Nova Scotia Human Rights Commission

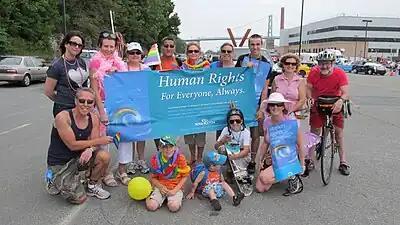
Nova Scotia Human Rights Commission Staff - Pride Parade, Halifax, Nova Scotia, 2011

This commission is in Nova Scotia. In the early sixties direct involvement of premier Robert Stanfield along with William Pearly Oliver were instrumental in laying the foundation in Nova Scotia for the establishment of the Commission. Originally the mandate of the Commission was primarily to address the plight of Black Nova Scotians.